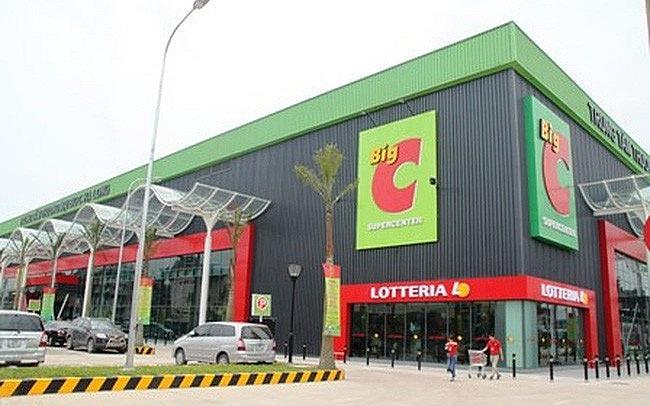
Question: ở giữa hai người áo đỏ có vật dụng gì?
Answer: xe đẩy siêu thị